Banate of Severin

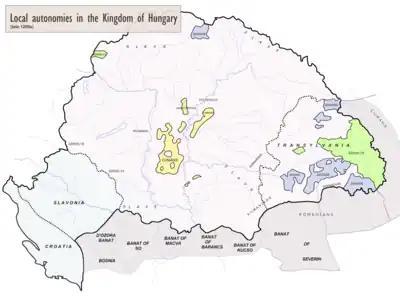
Map of the banates of Hungary and Severin in the 13th century

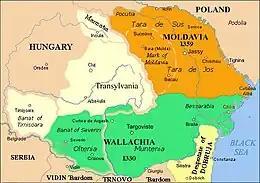
Map of the Romanian principalities and Severin Banovina in the 14th century

The Banate of Severin or Banate of Szörény was a Hungarian political, military and administrative unit with a special role in the initially anti-Bulgarian, latterly anti-Ottoman defensive system of the medieval Kingdom of Hungary. It was founded by Prince Béla in 1228.